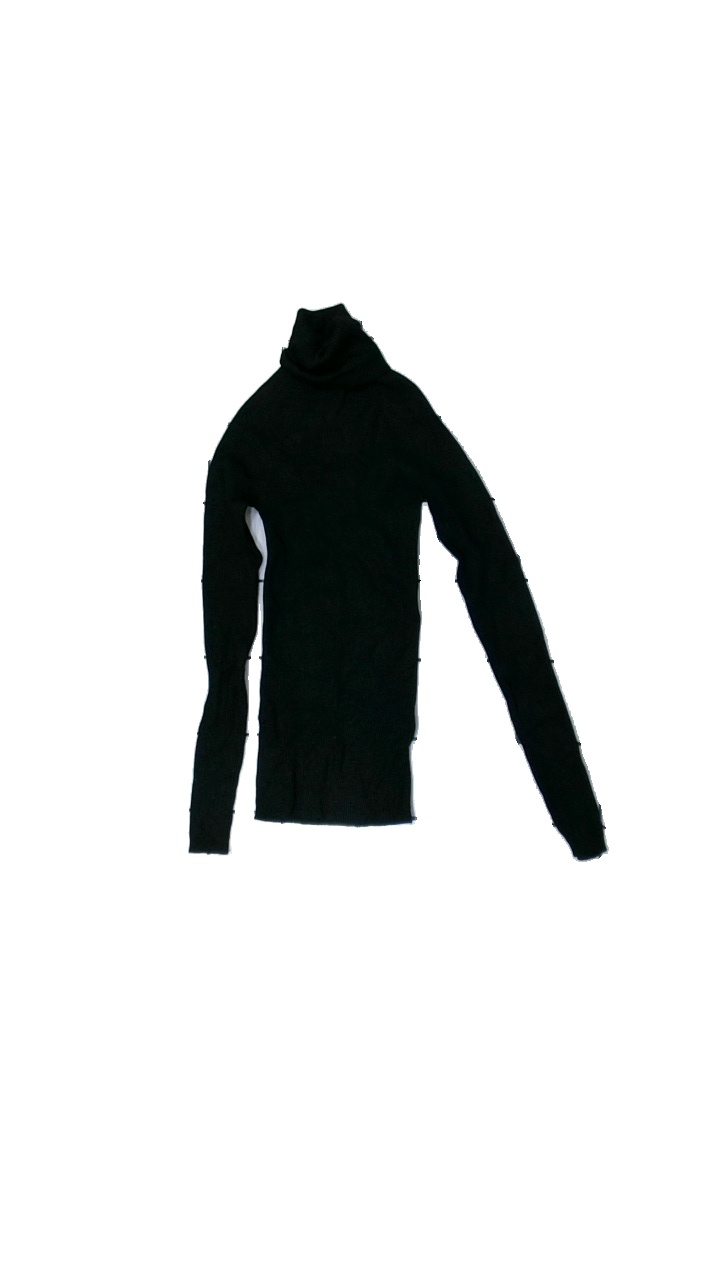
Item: Top (Ladies)
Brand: Gina Tricot
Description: Black knitted ribbed poloneck sweater
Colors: Black
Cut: Turtle neck
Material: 75% Viscose 25% Nylon
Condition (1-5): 5
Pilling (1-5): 5
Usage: Reuse
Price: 50-100